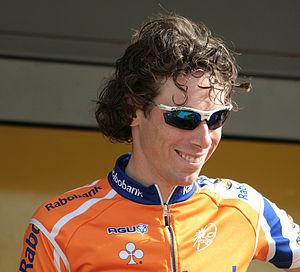
Laurens ten Dam est un coureur cycliste néerlandais, professionnel entre 2004 et 2019.